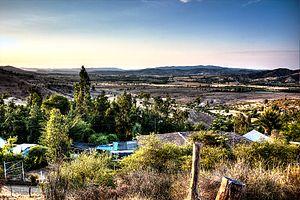
Pumanque est une commune du Chili faisant partie de la province de Colchagua, elle-même rattachée à la région O'Higgins. En 2012, sa population s'élevait à 3 458 habitants. La superficie de la commune est de 441 km². La commune est située dans une zone constituée de plaines et de collines basses la Cordillère de la Côte et le bourg principal est arrosé par le rio Estero Pumanque. La commune se trouve à environ 158 kilomètres au sud-ouest de la capitale Santiago et 61 kilomètres à l'ouest de San Fernando capitale de la Province de Colchagua.